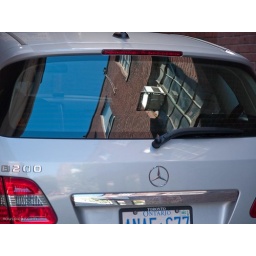
Building reflected in car window